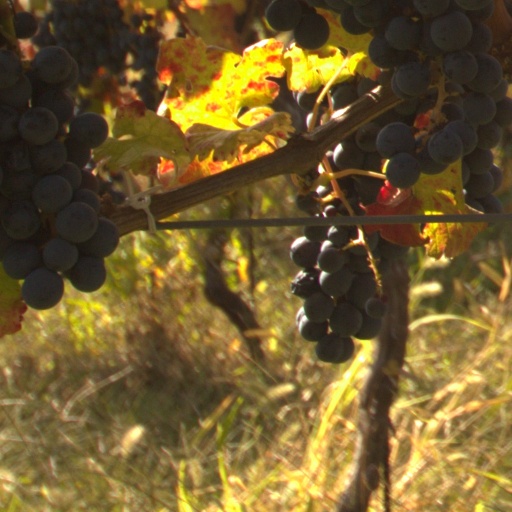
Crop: grape